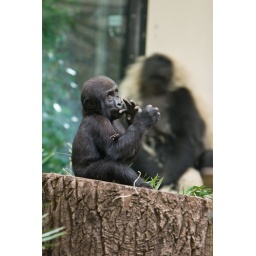
Gorilla: Shomari with Shindy in the background, when Shindy has stress, she starts to rock from left to right against the wall